London Borough of Camden

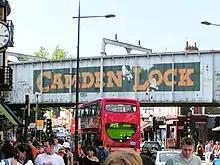
View of the railway bridge over Camden High St. which carries the North London Line

In the south, the old Borough of Holborn was formed from the combined parish of Bloomsbury and St Giles, and most of the parish of Holborn (with the remaining part in the ancient Farringdon Without ward of the City of London).